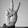
ASL letter: V